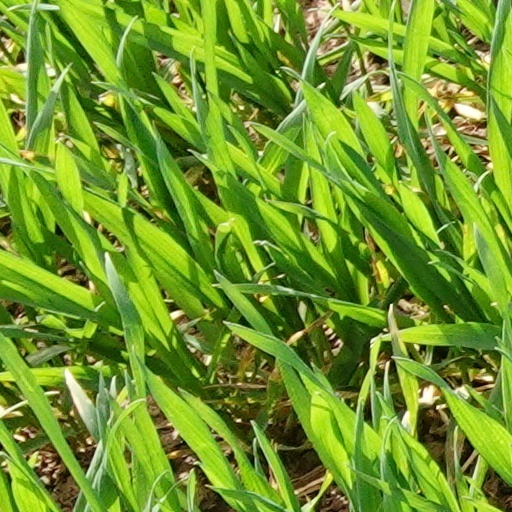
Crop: wheat